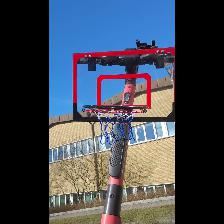
Label: NonHuman